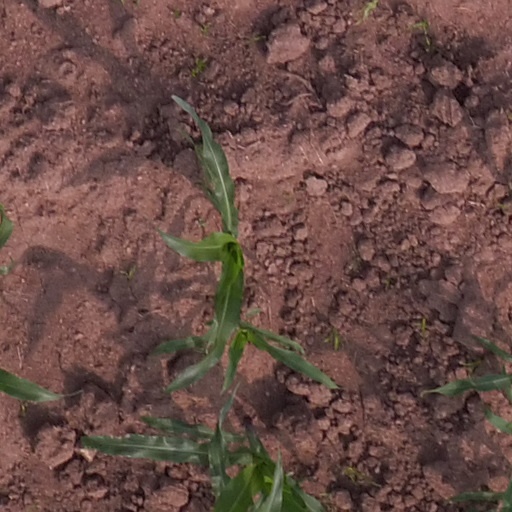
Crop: maize; corn